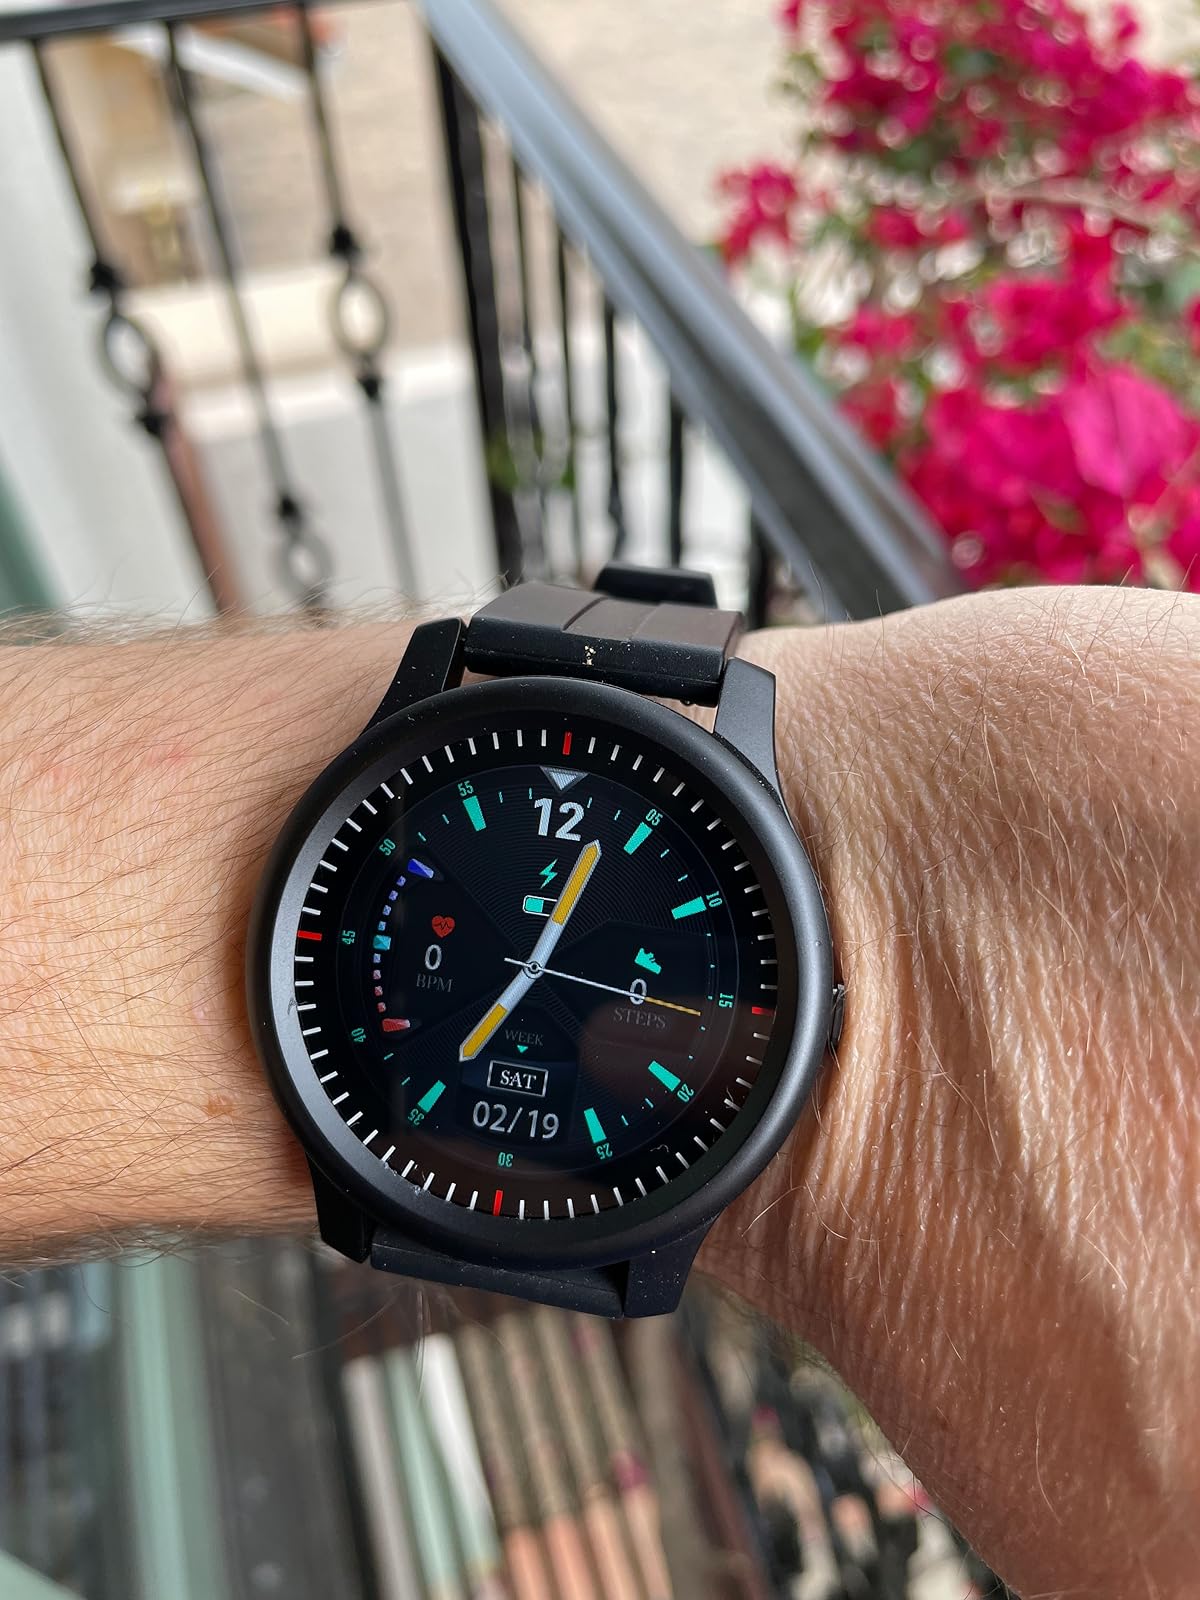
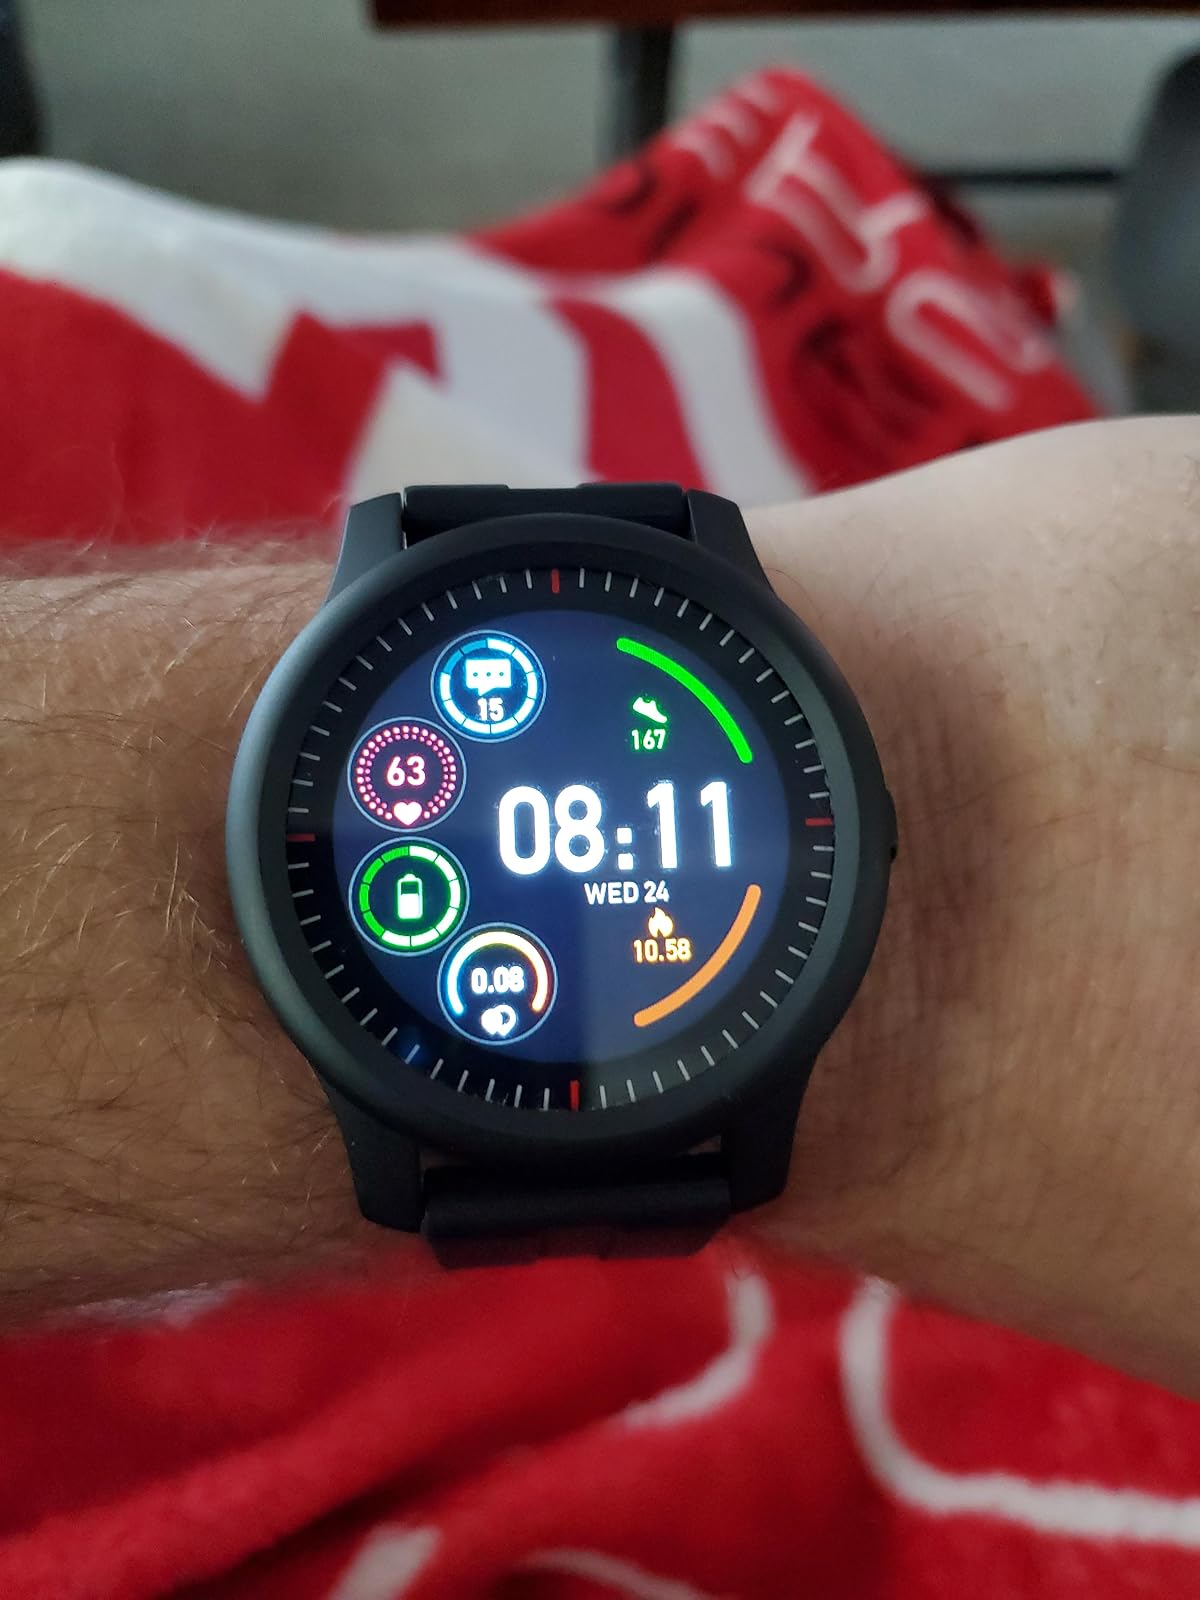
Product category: smartwatch
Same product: yes